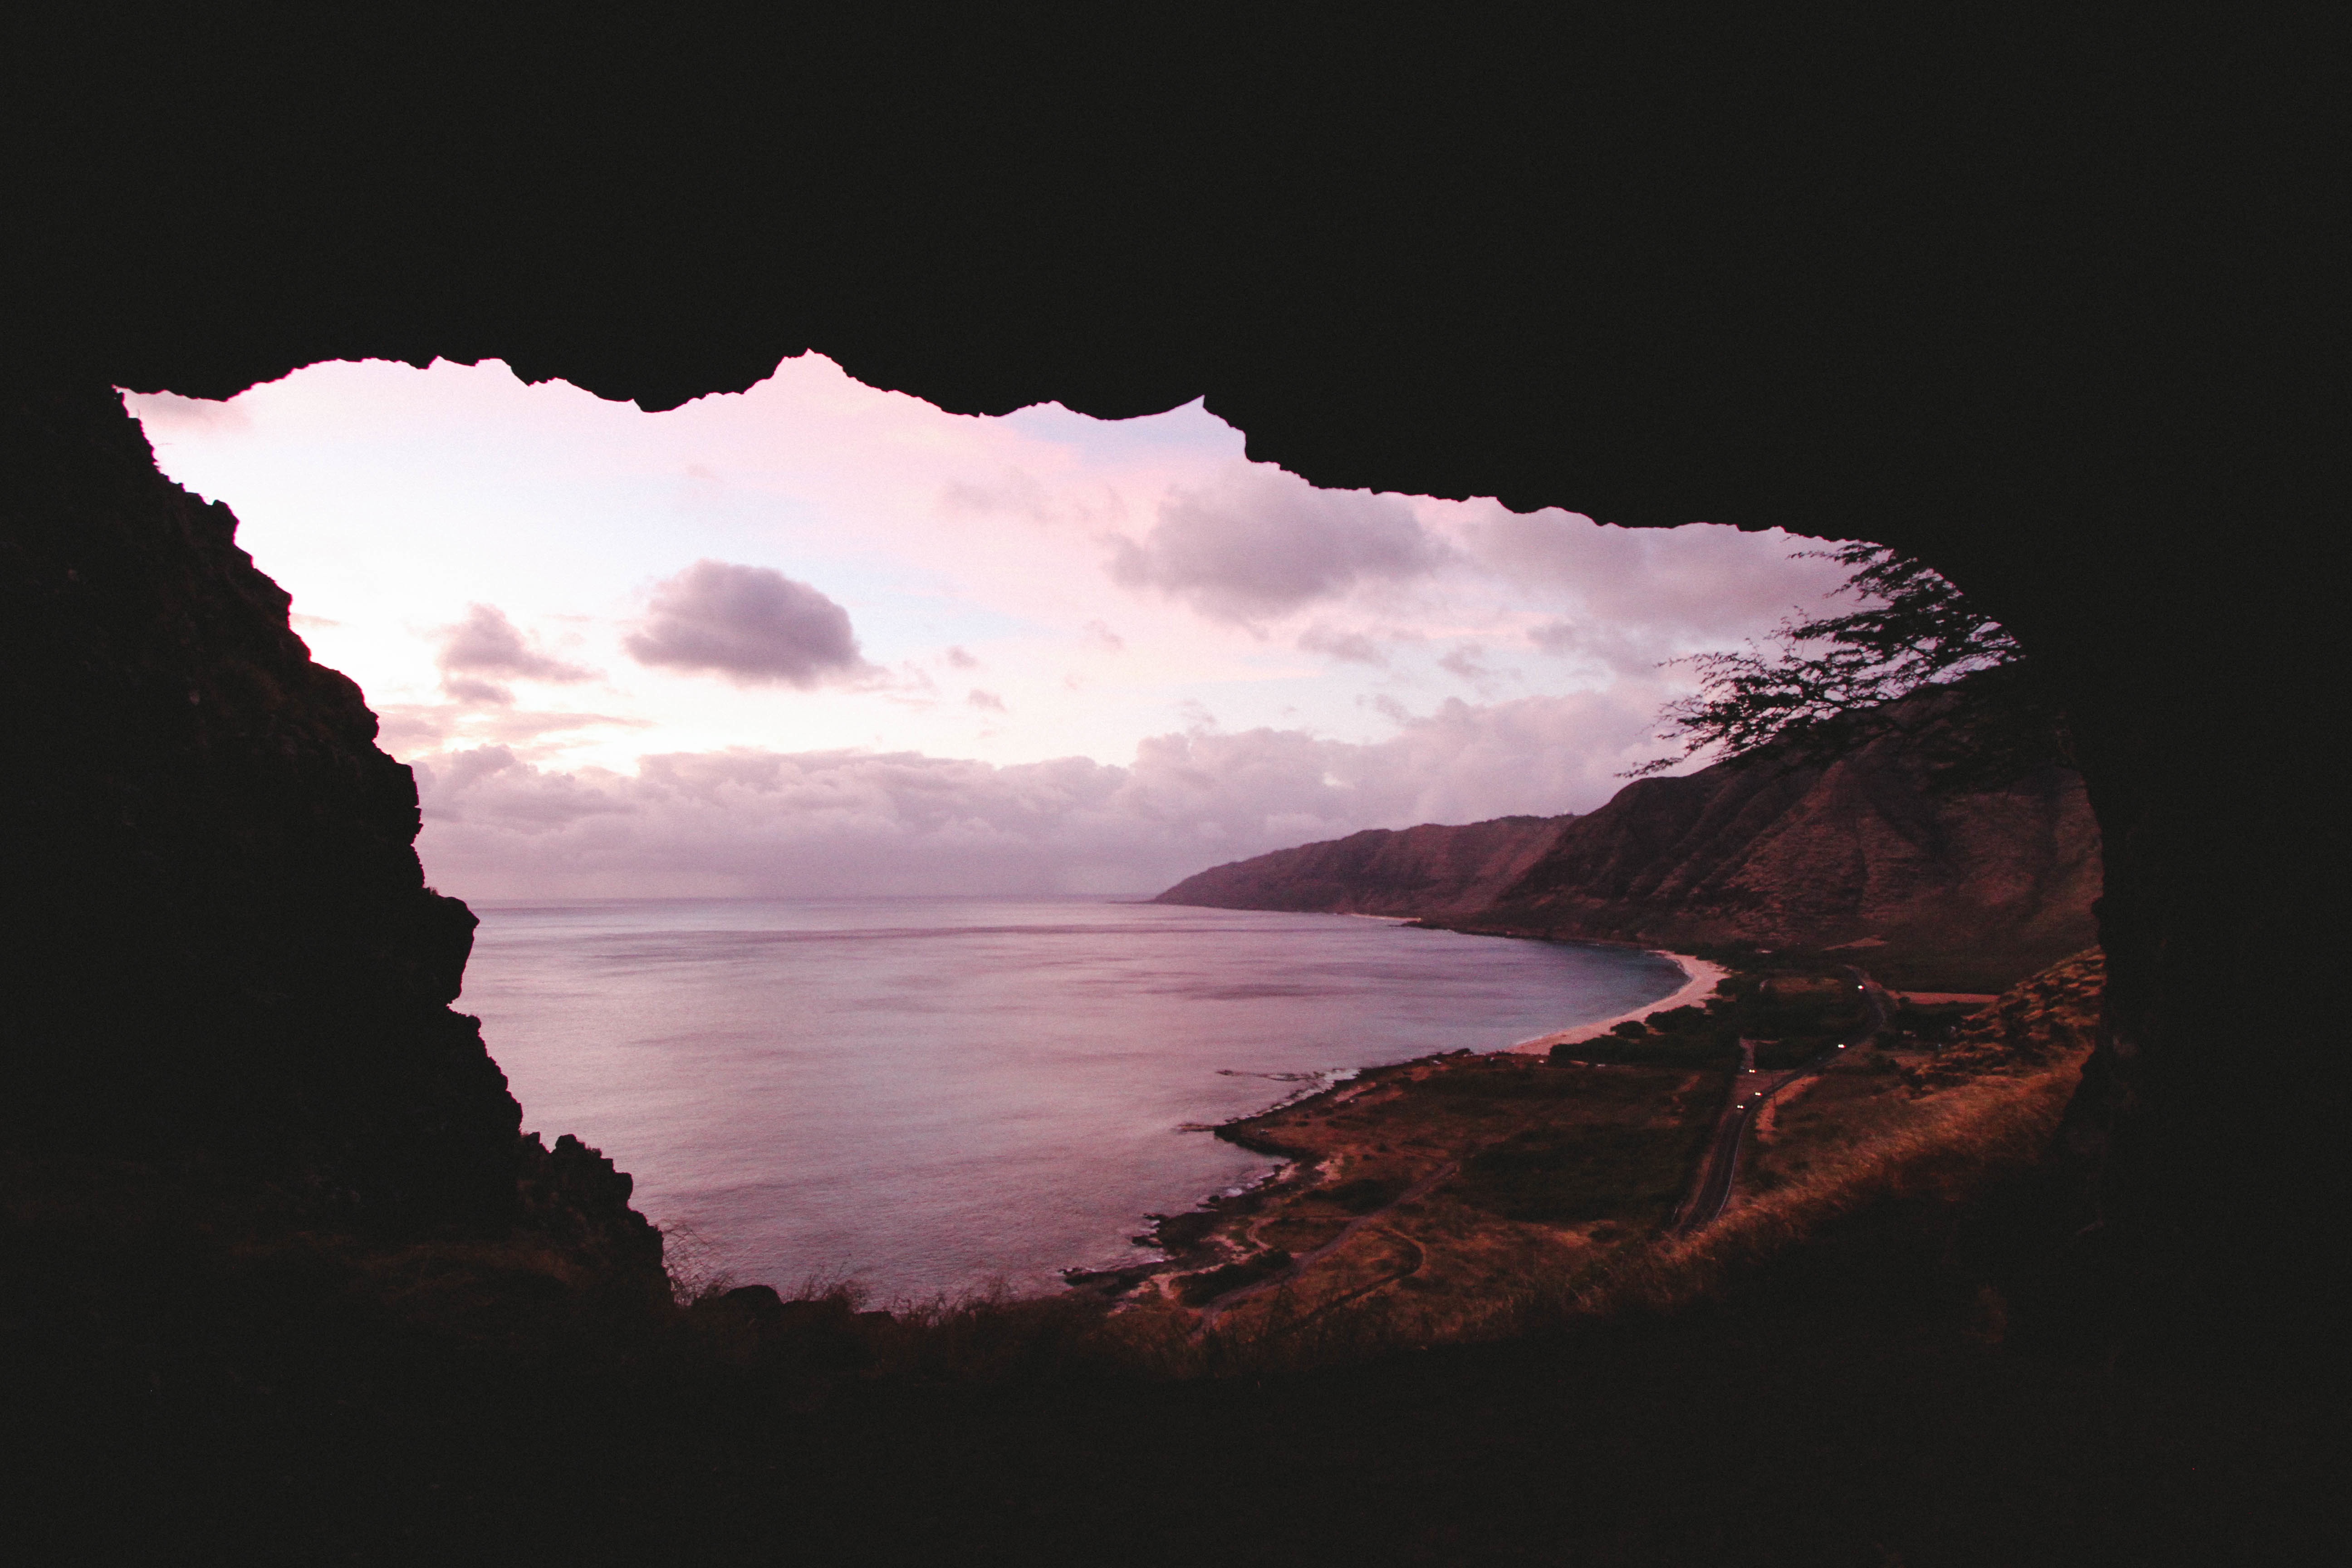
sea, cloud, sky, dawn, atmosphere, ice, reflection, darkness, iceberg, moonlight, atmospheric phenomenon